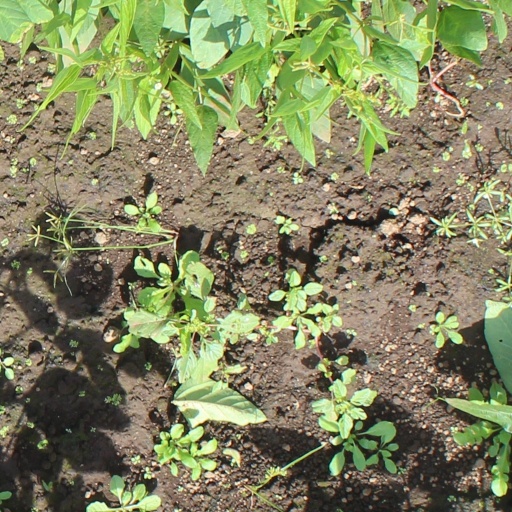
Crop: soybean